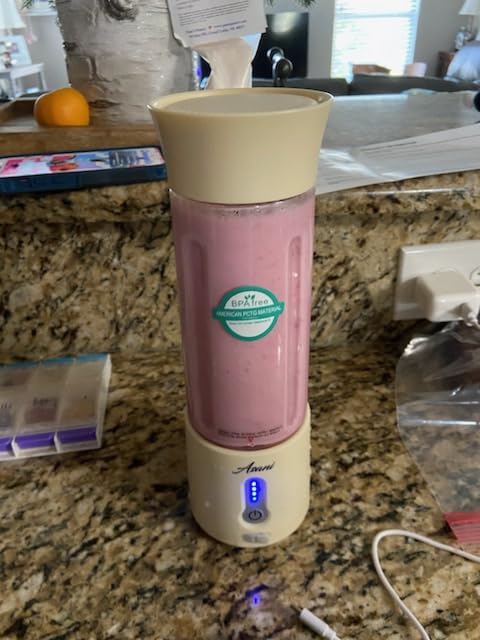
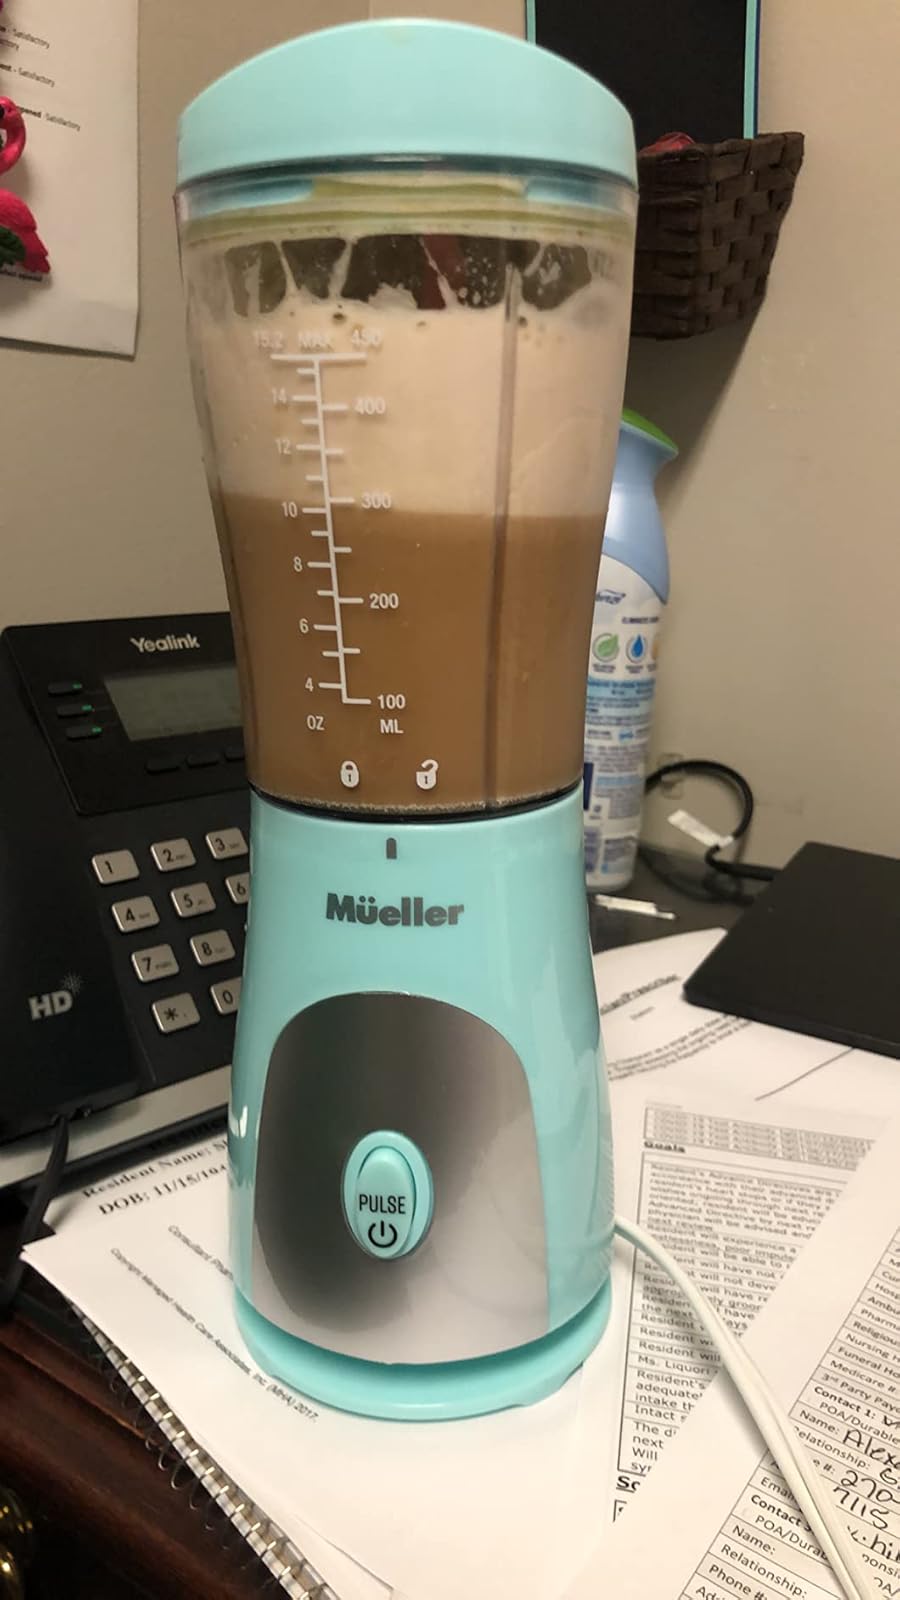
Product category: items_blender
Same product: no